Church of St. Athanasius in Poroishte

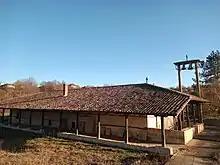
Orthodox Dug-in Church in Poroishte

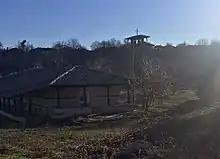
The exterior of the dug-in church in Poroischte

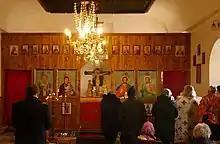
The interior of the dug-in church in Poroischte

At the start of the 17th century, the wealthy dwellers of the village of Arnaut Kui, now Poroishte near Razgrad, decided to construct four places of worship bearing the names of Christian Orthodox saints – St. Demetrios, St. Nicholas, St. Virgin Mary, and St. Athanasius. All four temples were erected in the characteristic Arbanas (meaning “Albanian” in Bulgarian) style of sacred architecture – completely built out of stone glued together by mud mortar, semi dug-in, with a single nave and two premises: a narthex (vestibule) and an elongated inner space (nave), lavishly decorated frescoes, and a gable roof.